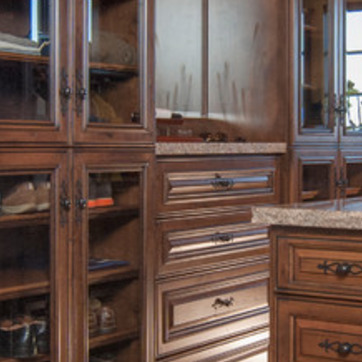
Material: wood